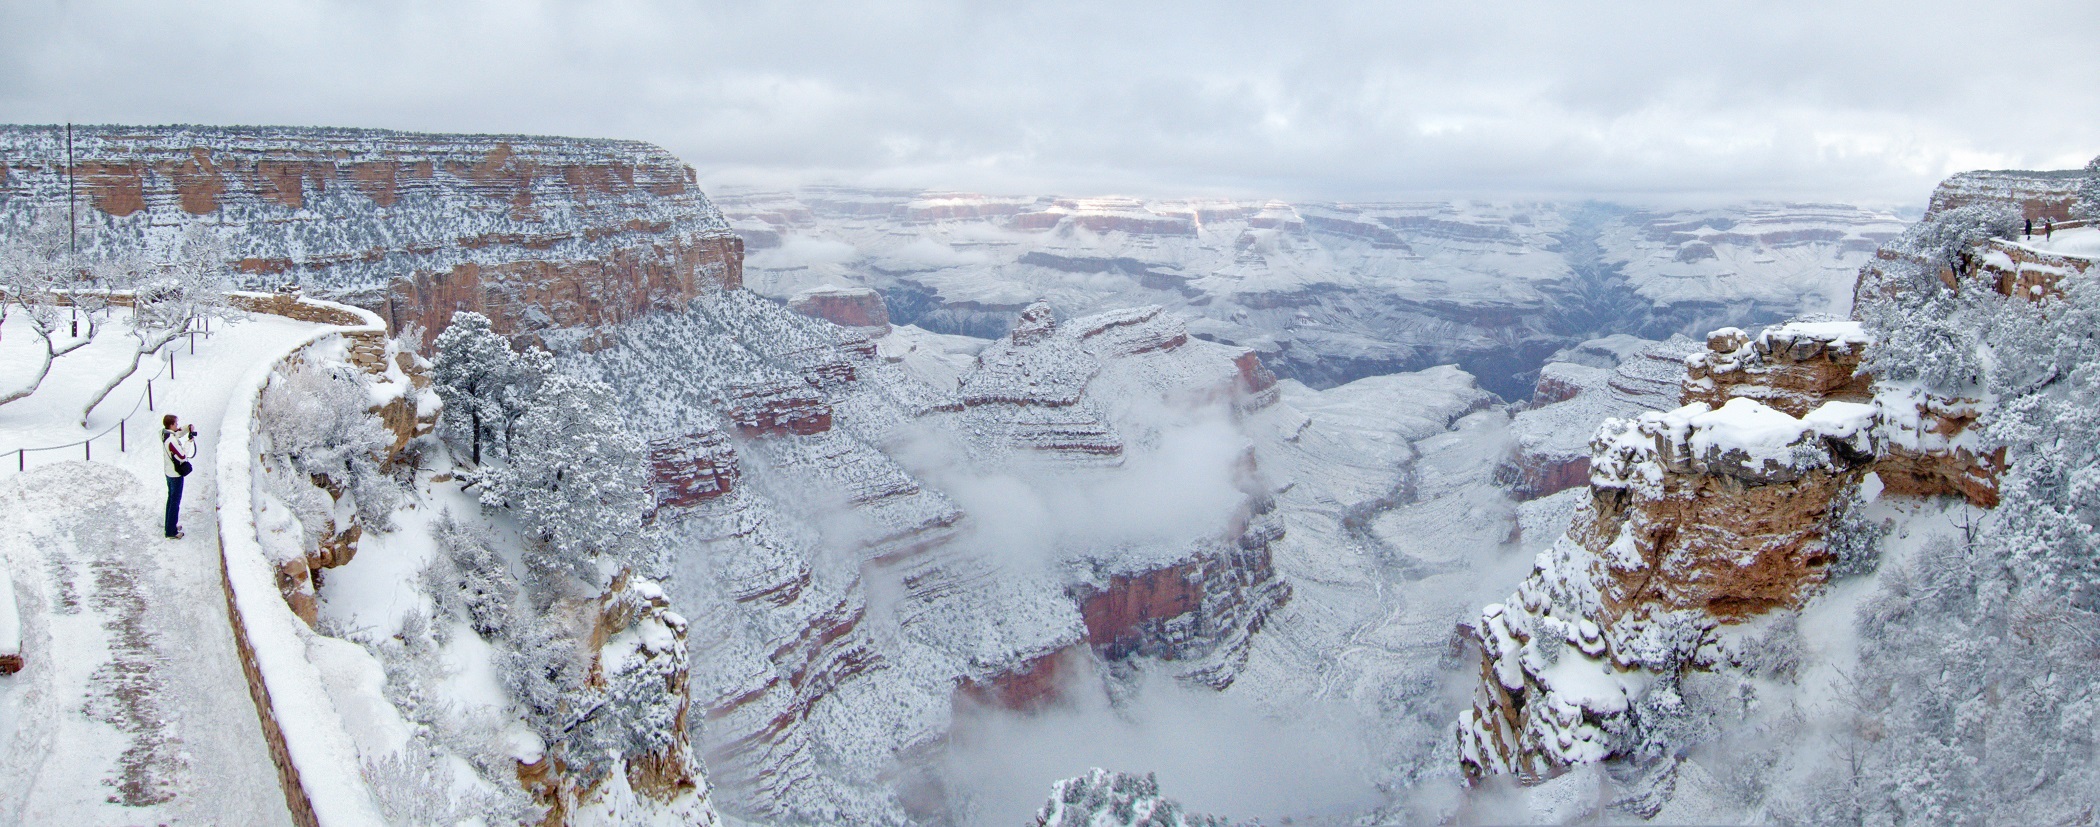
landscape, rock, mountain, snow, winter, mountain range, stone, formation, ice, scenic, natural, weather, usa, grand canyon, extreme sport, terrain, season, erosion, arizona, outdoors, geology, alps, piste, geological phenomenon